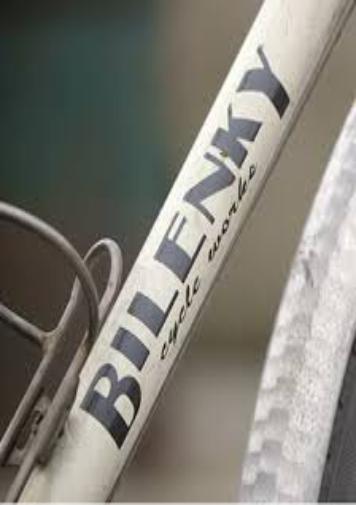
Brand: bilenky
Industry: Transportation